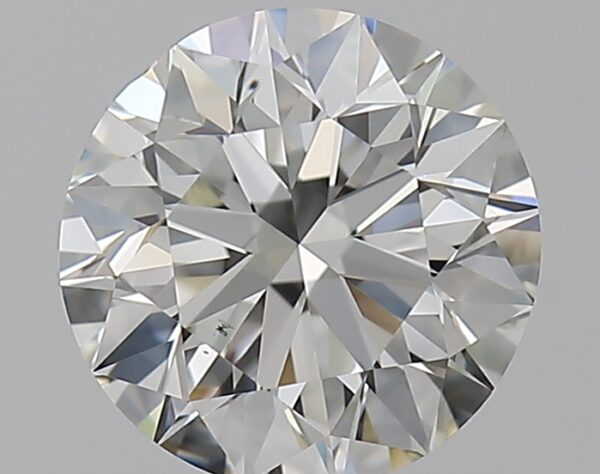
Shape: round
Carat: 0.7
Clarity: VS2
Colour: I
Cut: EX
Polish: EX
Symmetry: VG
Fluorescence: N
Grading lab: GIA
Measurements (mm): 5.61 x 5.68 x 3.55